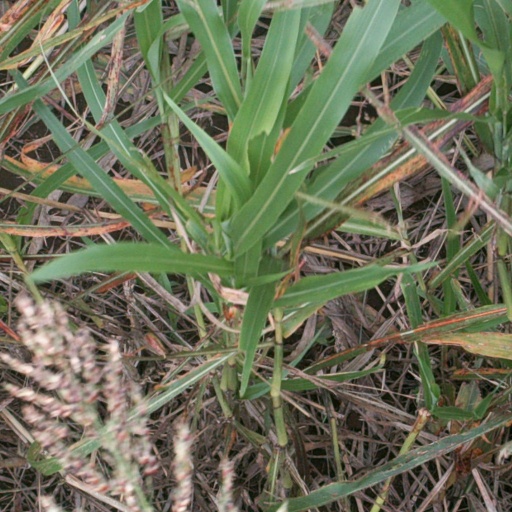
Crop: sorghum